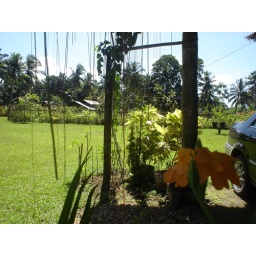
yellow flower in the shade